Nant de Drance Hydropower Plant

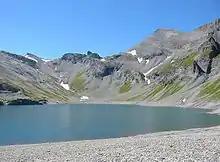
Lac du Vieux Emosson will be raised and form the upper reservoir

On 25 August 2008, the Swiss Federal Department of Environment, Transport, Energy and Communications granted a building permit to Nant de Drance SA for the construction of the plant with a 600 MW design. Preliminary construction began in September 2008 but a concession was granted in April 2011 which allowed for a larger 900 MW plant. Excavation of the tunnels began in 2009 and the caverns commenced in 2010. Raising of the upper Vieux Emosson Dam began in Spring 2013. The underground power house excavation was completed in April 2014. The first generators were tested in 2017.